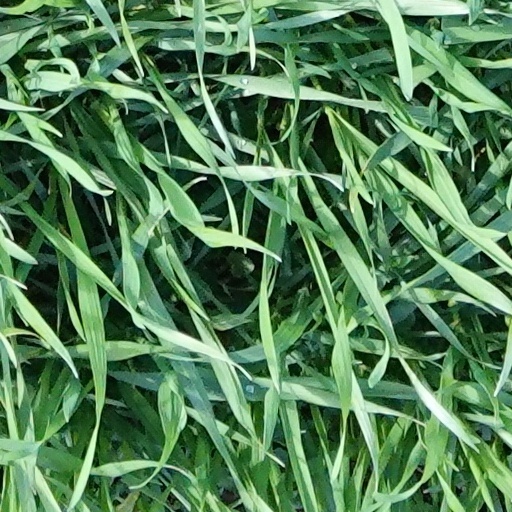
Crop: wheat